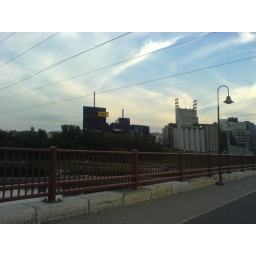
guthrie theater from a bridge over the mississippi river